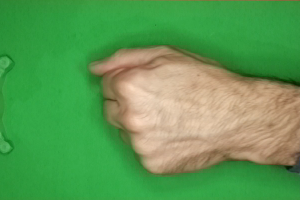
Label: rock